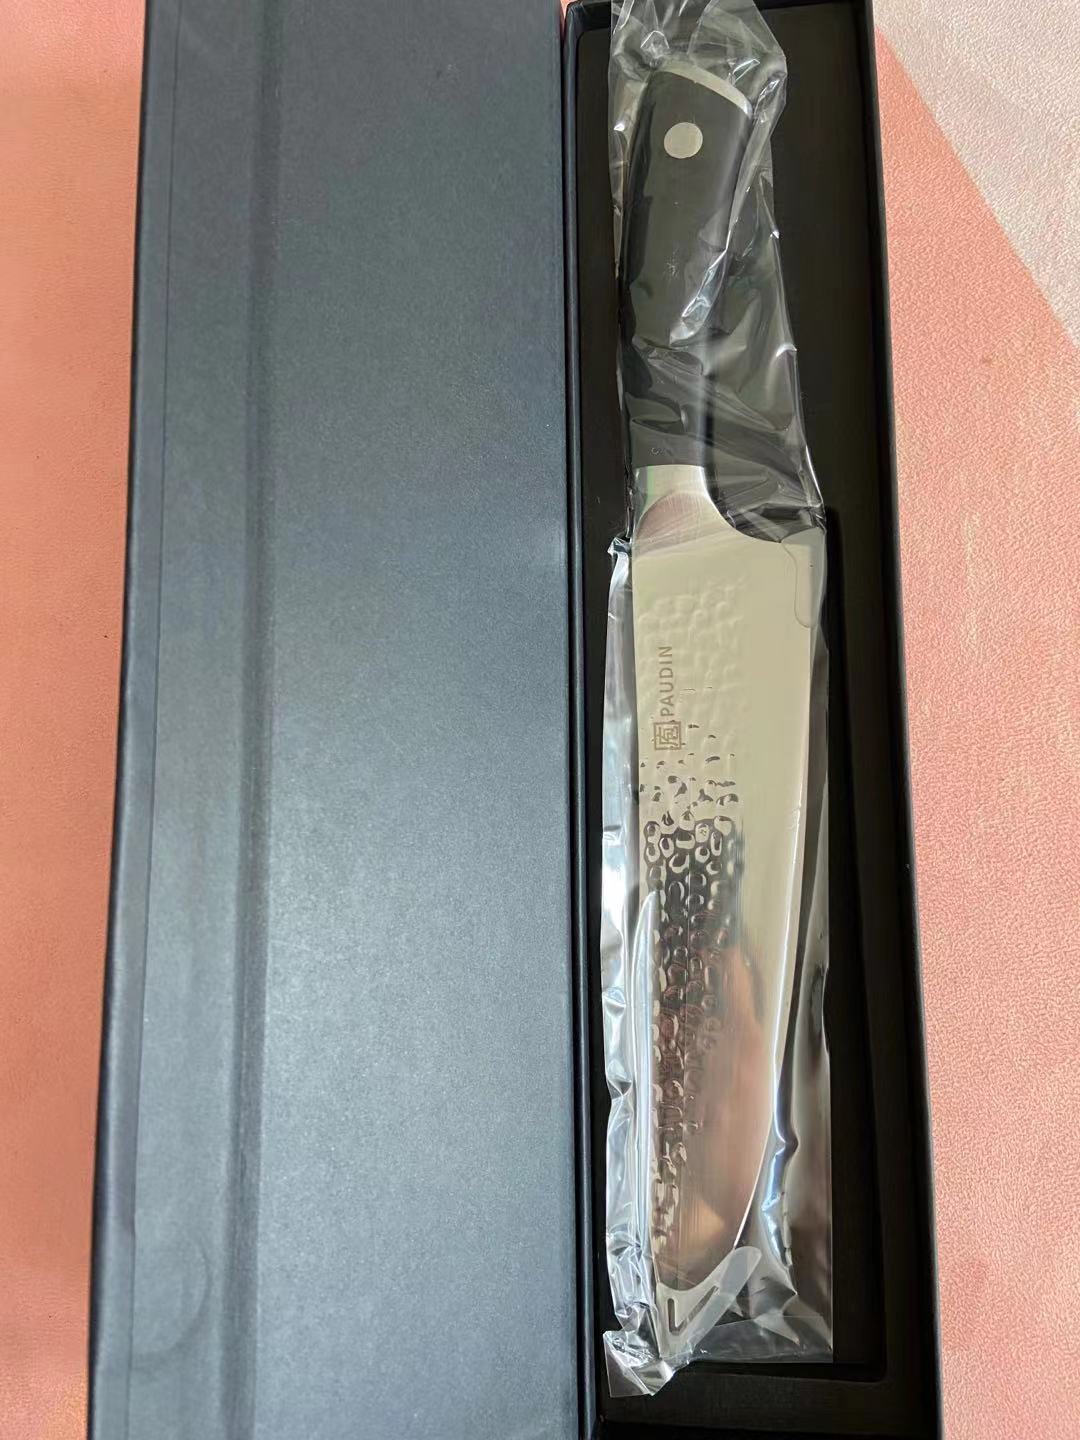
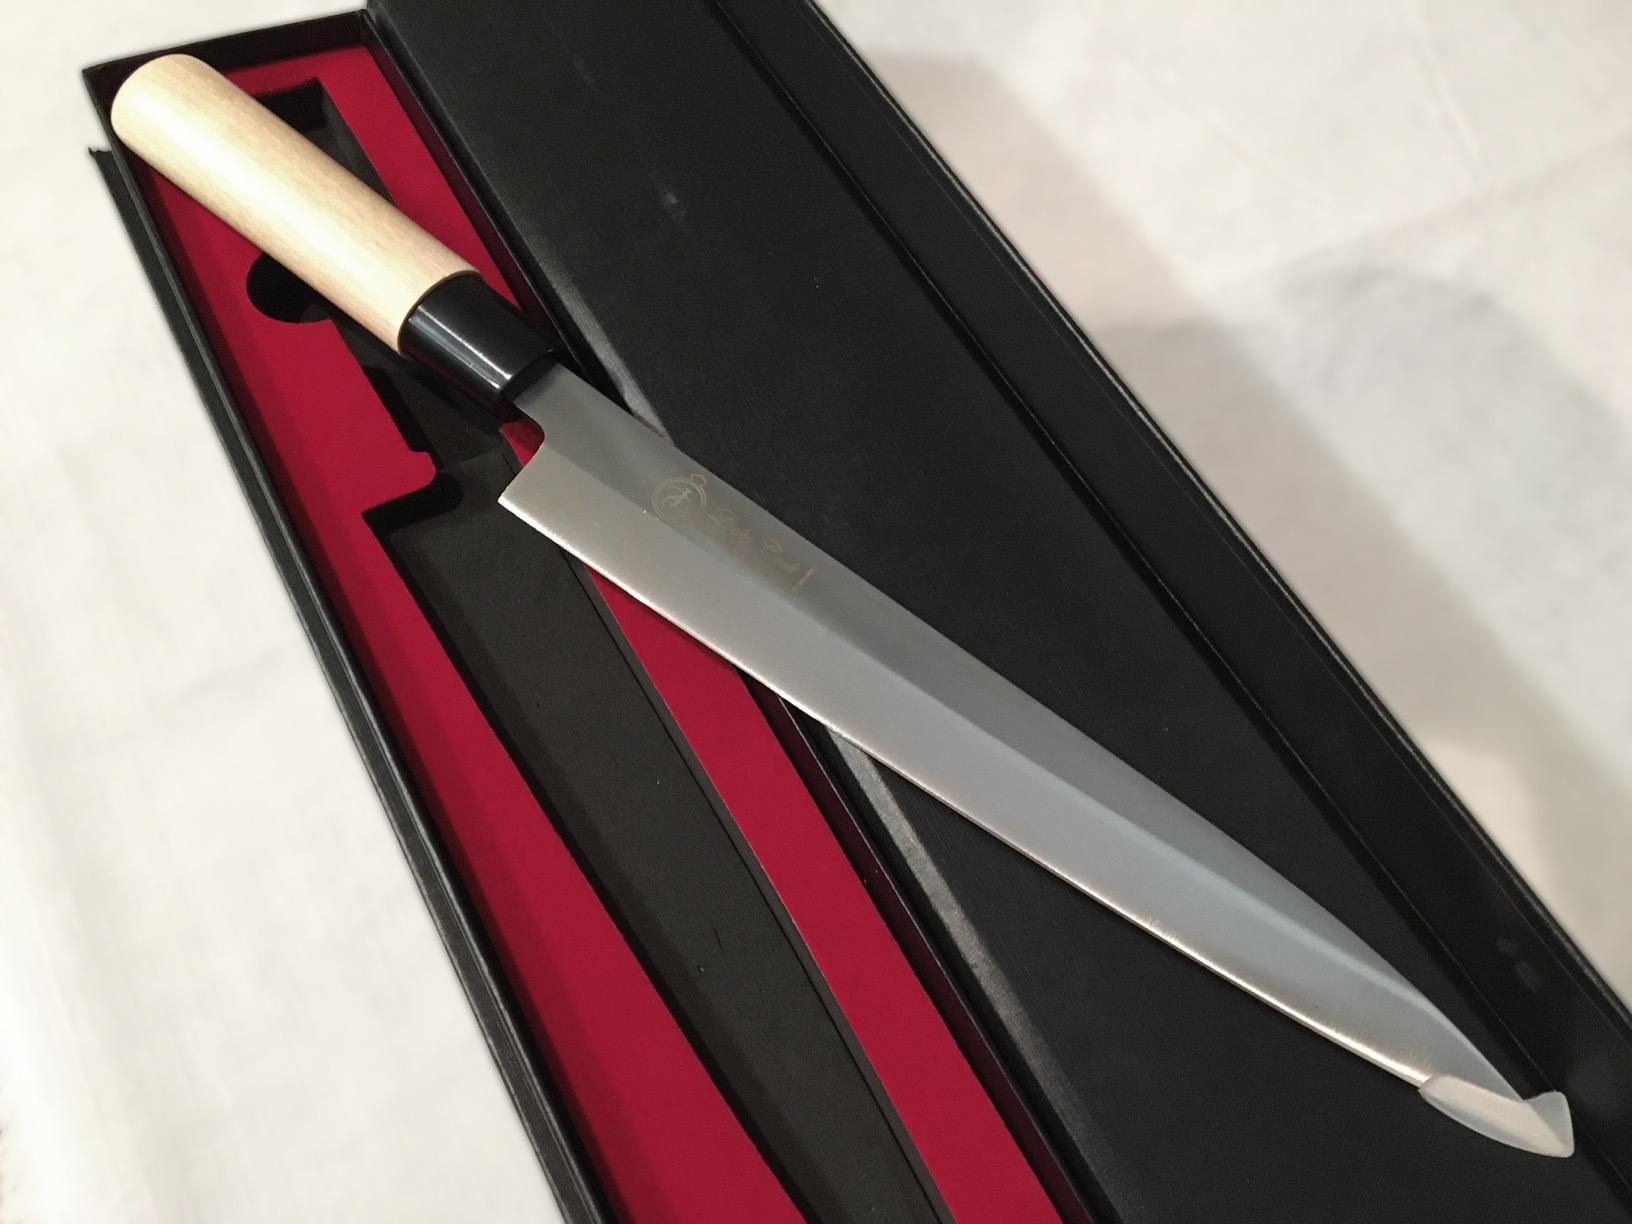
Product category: items_knife
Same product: no